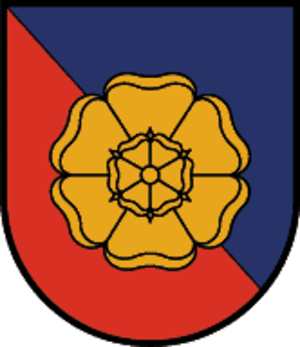
Oberlienz est une commune autrichienne du district de Lienz dans le Tyrol.